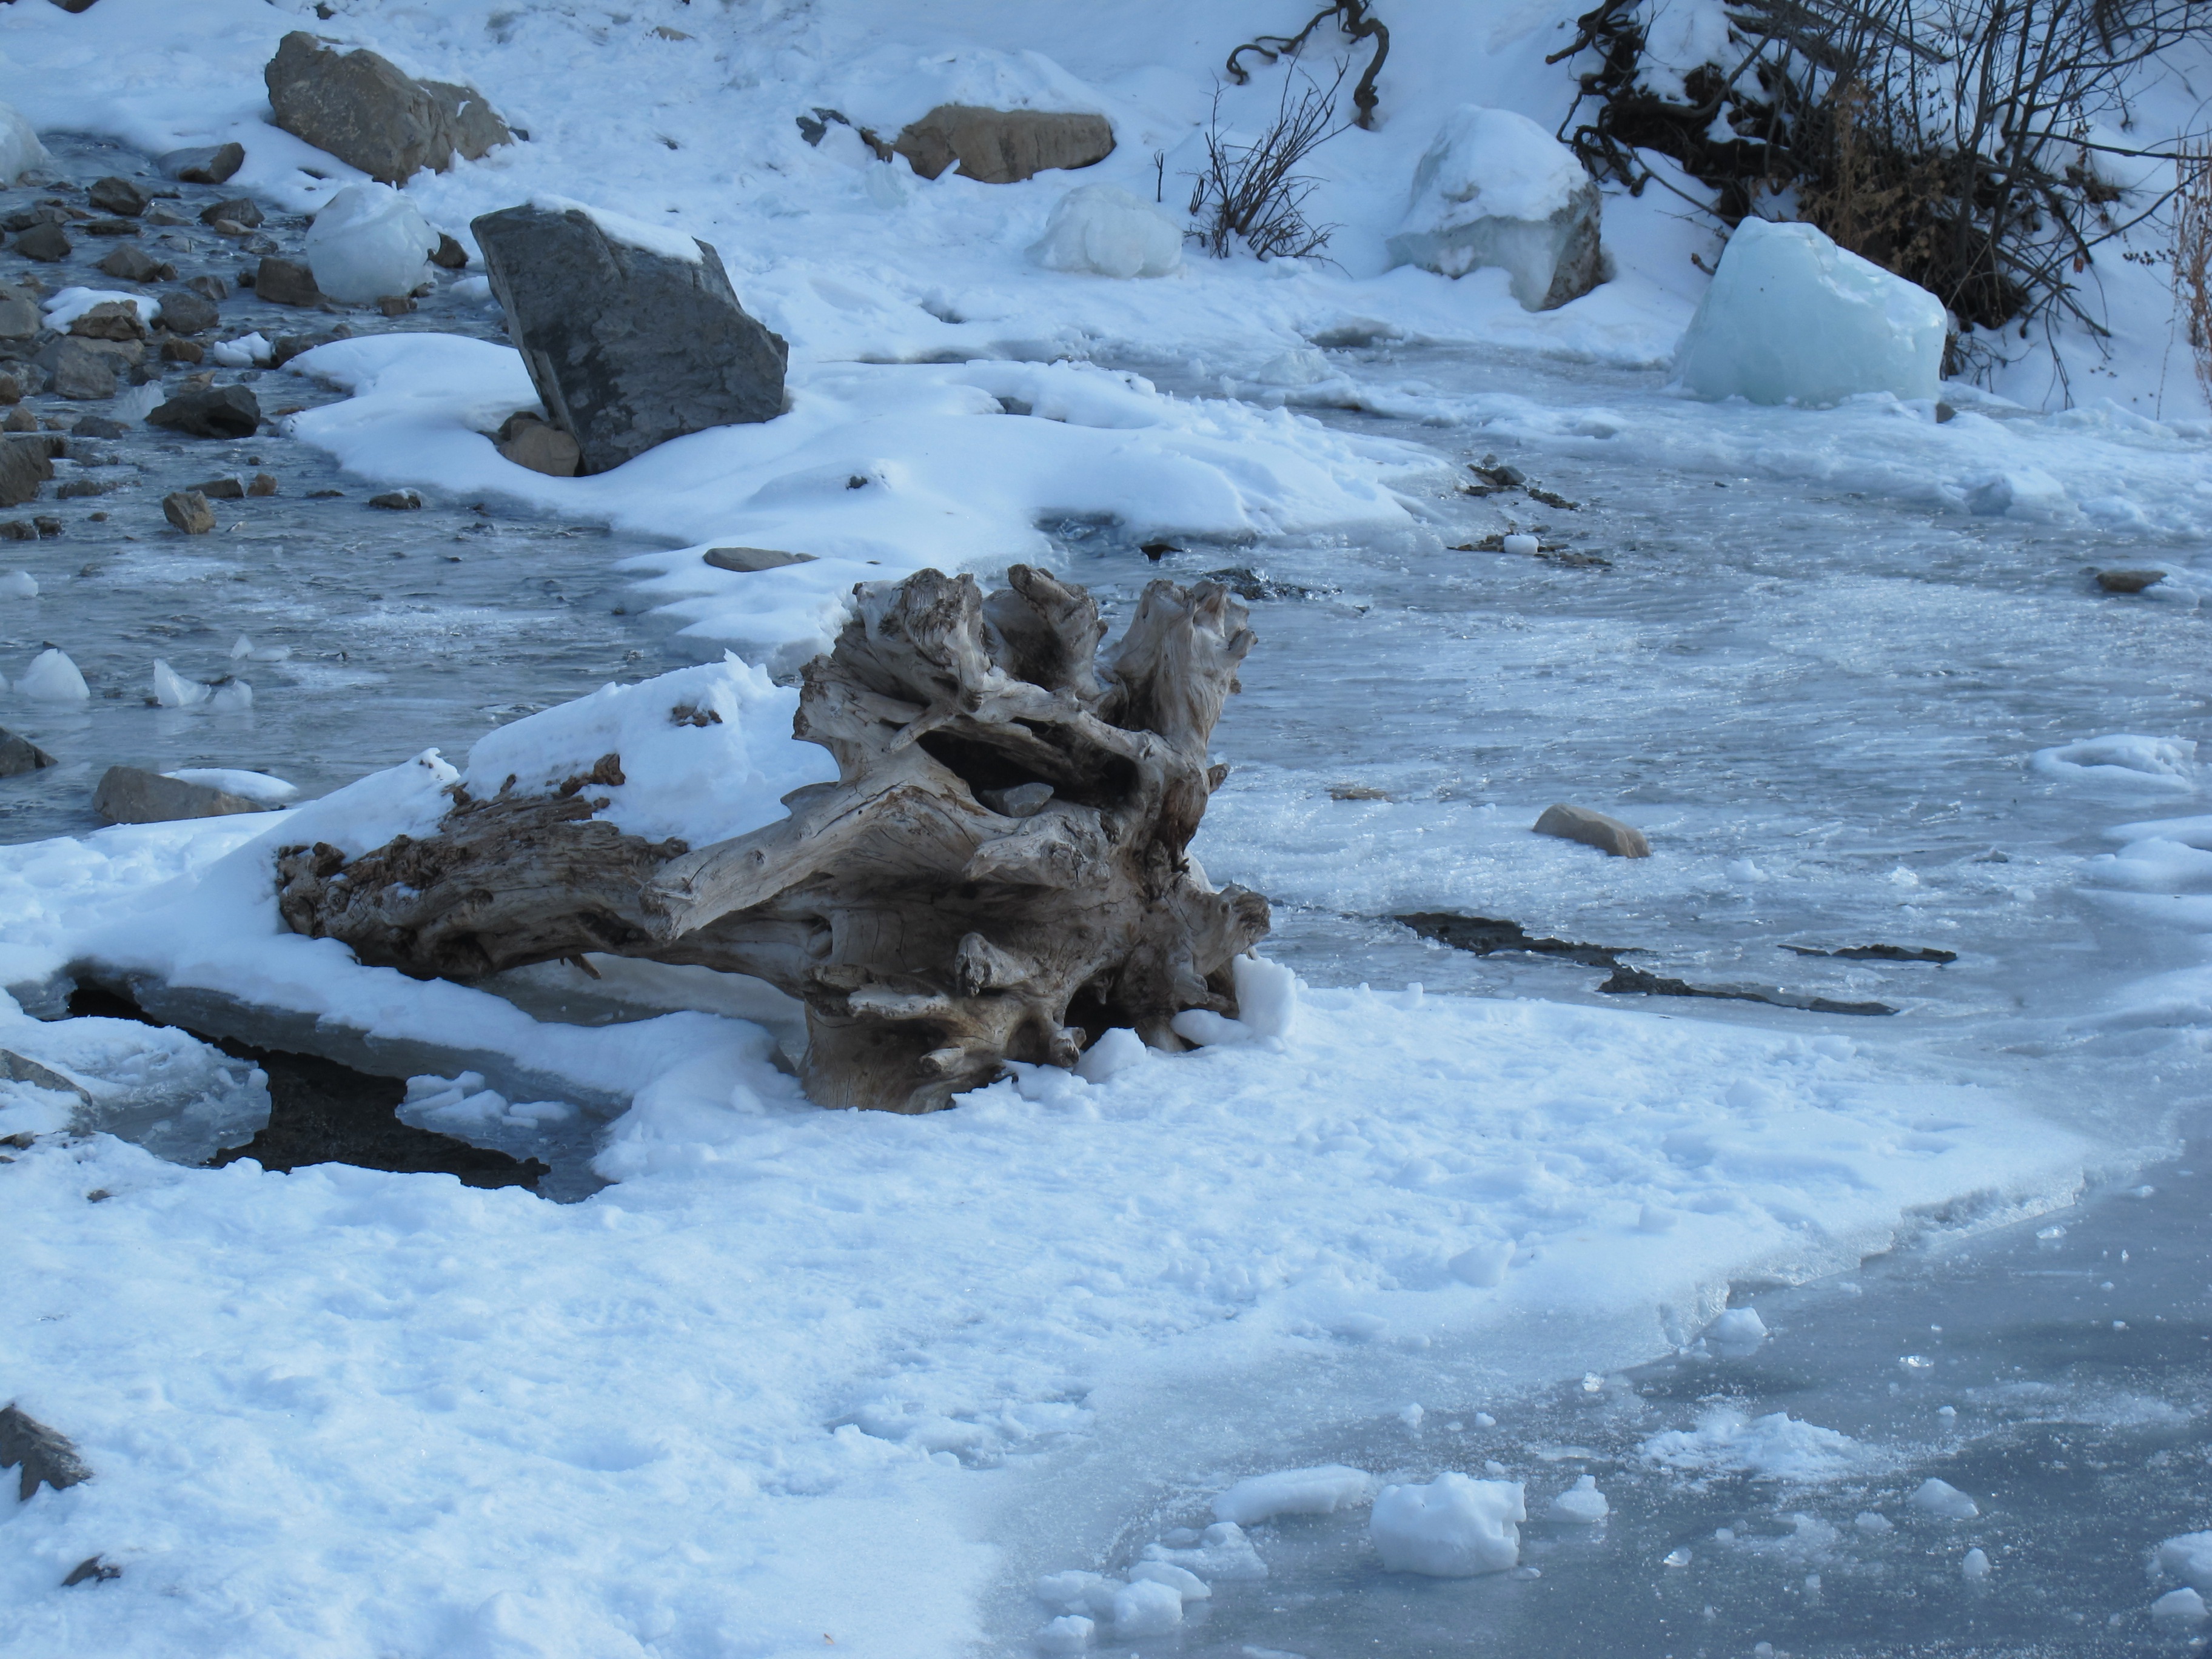
landscape, nature, creek, wilderness, mountain, snow, cold, winter, white, frost, mountain range, stream, ice, weather, freeze, frozen, arctic, season, cool, utah, tundra, freezing, geological phenomenon, bridal veil falls